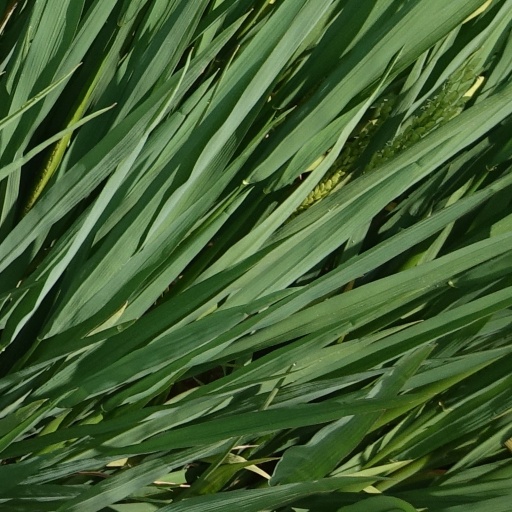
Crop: rice